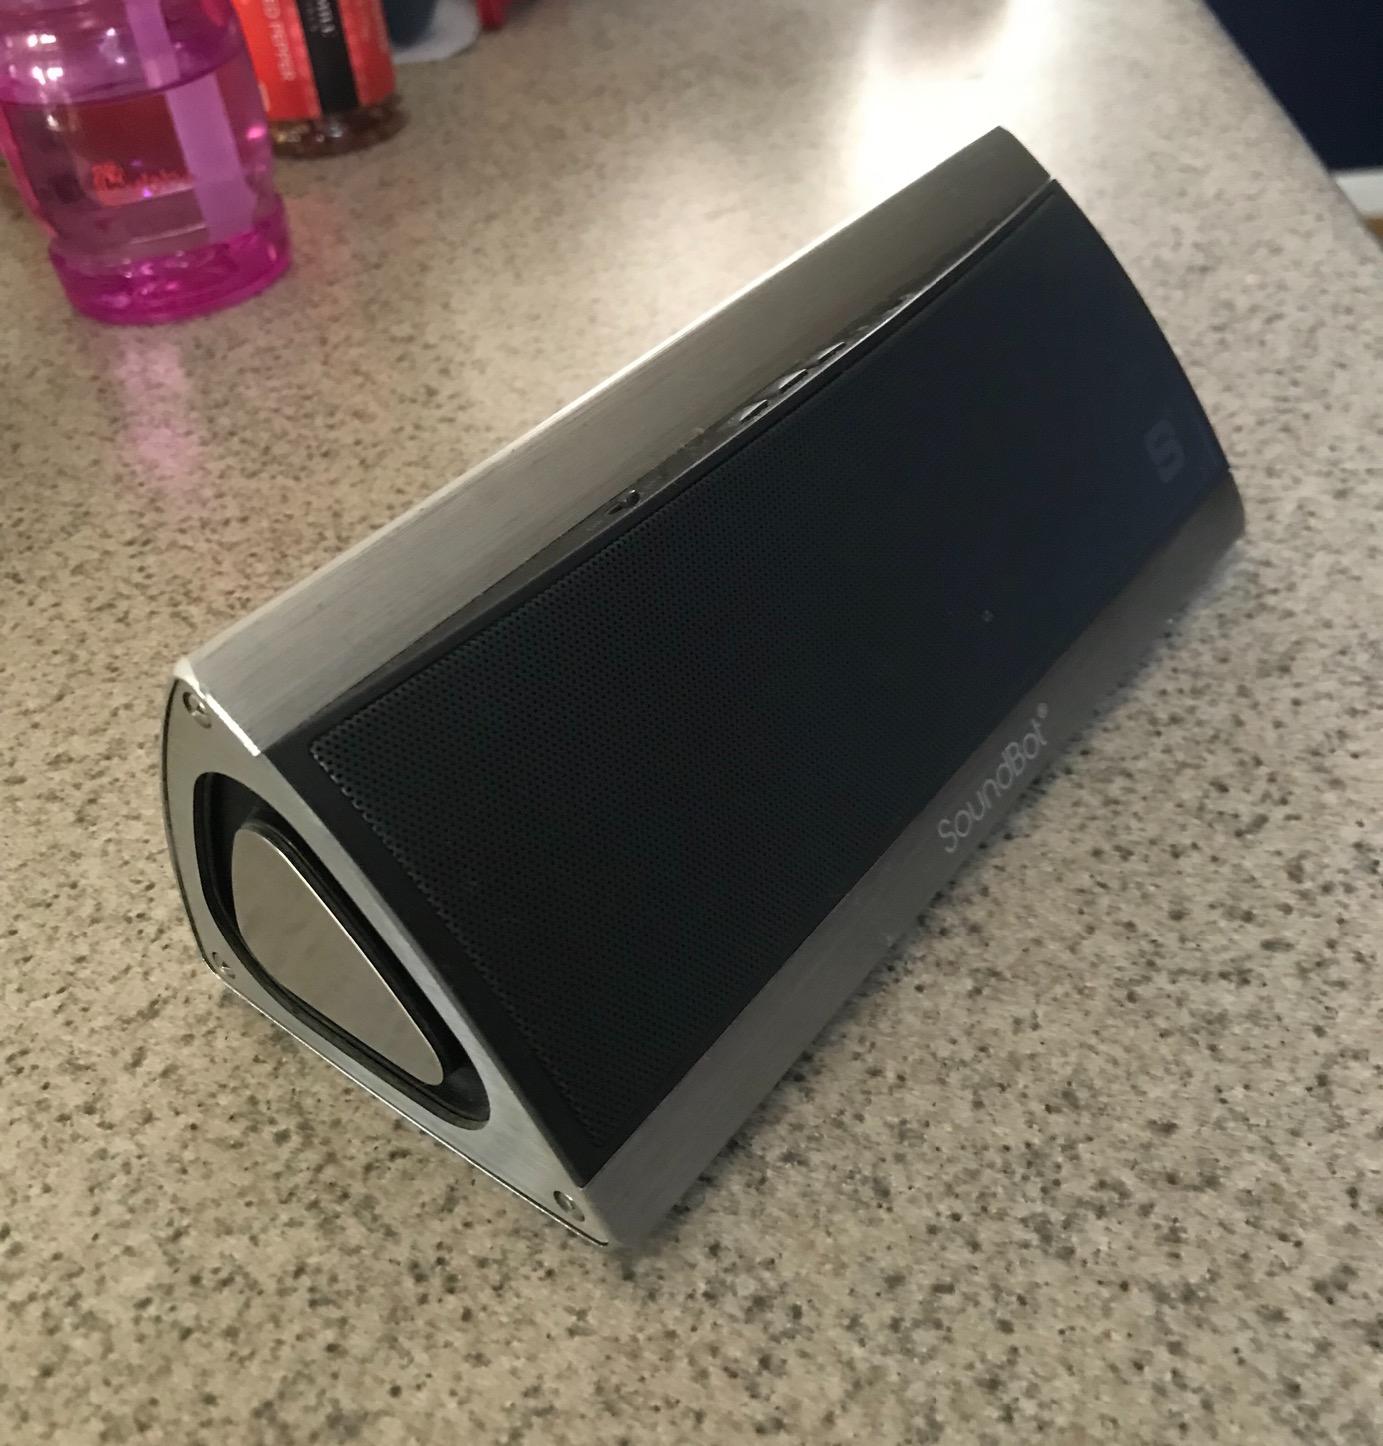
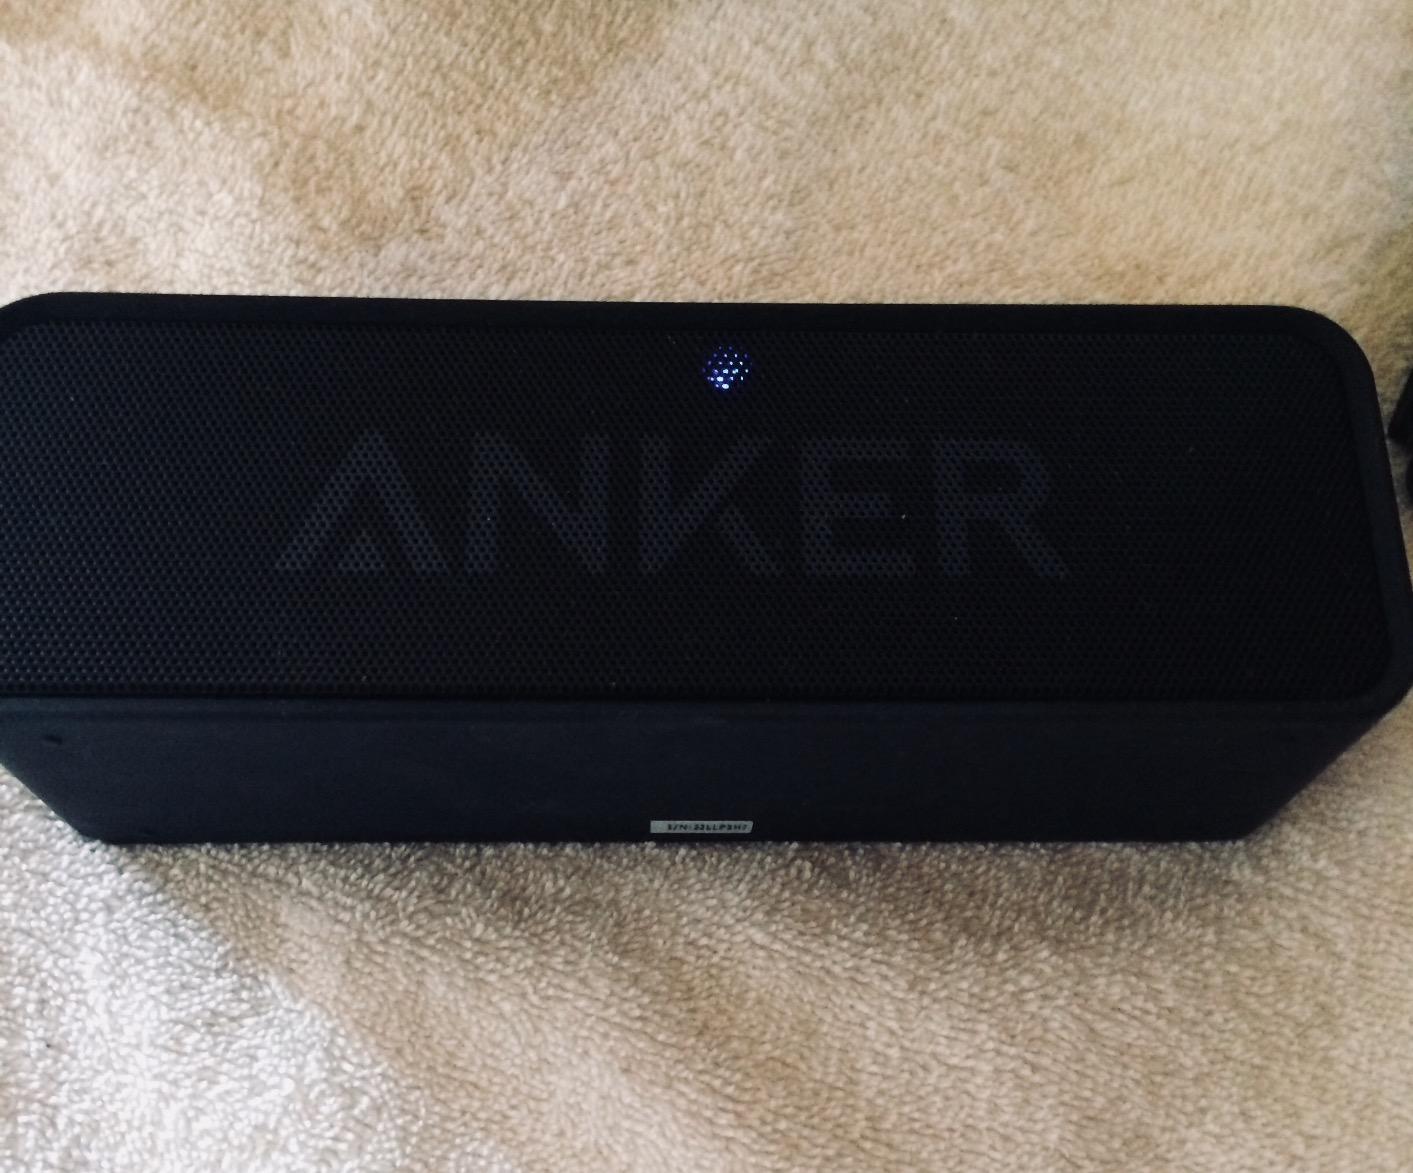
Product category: speaker
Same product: no